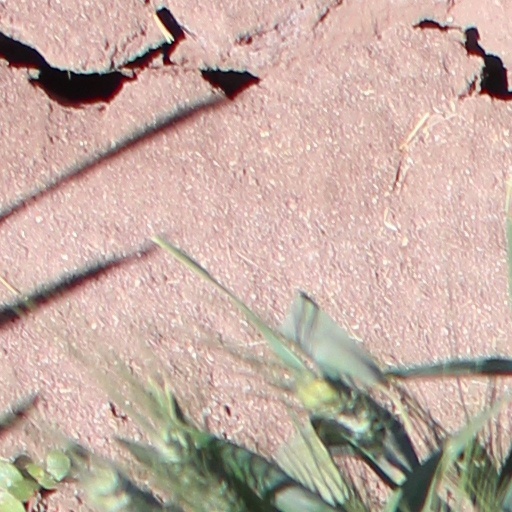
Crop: wheat